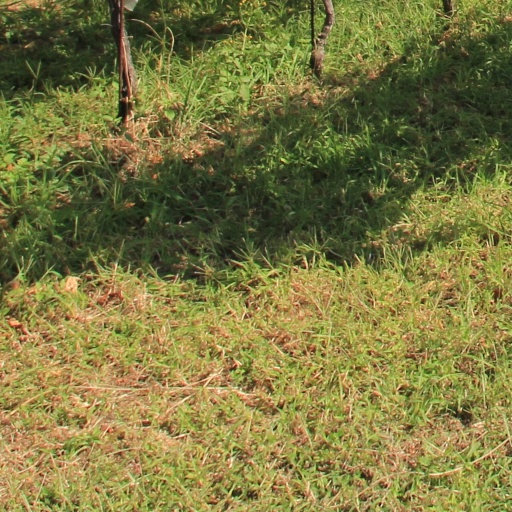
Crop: grape